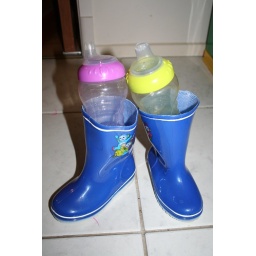
Abbey put her water bottles in her teletubbie wellies.